War film

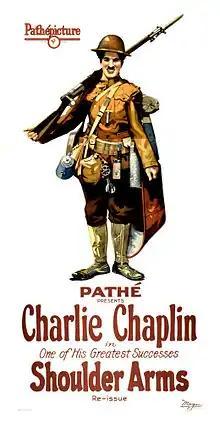
First military comedy: Charlie Chaplin's "Shoulder Arms" (1918)

Submarine films have their own particular meanings and conventions, concerned specifically with giving the effect of submarine warfare. A distinctive element in this subgenre is the soundtrack, which attempts to bring home the emotional and dramatic nature of conflict under the sea. For example, in Wolfgang Petersen's 1981 "Das Boot", the sound design works together with the hours-long film format to depict lengthy pursuit with depth charges, the ping of sonar, and threatening sounds such as of the propellers of enemy destroyers and torpedoes. Classic films in the genre include "The Enemy Below" (1957) and "Run Silent, Run Deep" (1958), both based on novels by naval commanders. "Run Silent, Run Deep" is a movie full of tension, both with the enemy and between the contrasting personalities of the submarine Commander and his Lieutenant, played by Clark Gable and Burt Lancaster.